Inequity aversion in animals

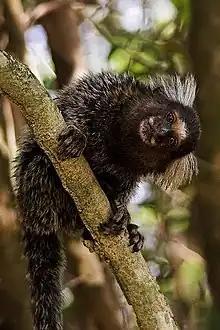
Marmoset

In two of three experiments with marmosets evidence was found of inequity aversion. Freeman, Sullivan, Hopper, Talbot, Holmes, Schultz-Darken, Williams, and Brosnan found that none of the ten marmosets they tested differed significantly in their rate of refusals among the three task conditions. In contrast, Yasue, Nakagami, Nakagaki, Ichinohe, and Kawai did find a difference in their test of six marmosets required to hold a spoon for two seconds to receive a reward. The monkeys almost always successfully performed the task when they had observed a partner receiving the same reward, but only in 70% of trials when they witnessed the partner receiving a more attractive reward. This high rate was not present in another condition where five other marmosets had been exposed to valproic acid, an epilepsy drug found to increase the risk of autism in humans and used to make models of autism. This lead the researchers to conclude that inequity aversion stems from weak social motivation.